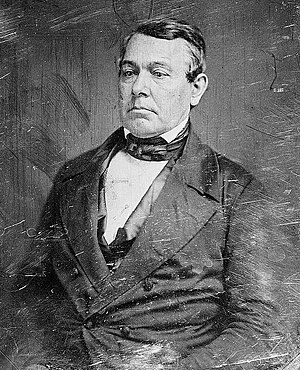
Amerikanske finansministre / Liste over USA's finansministre
Thomas Corwin
USA's finansminister er et amerikansk føderalt embede i USA's regering, som blev oprettet 17. september 1789 med Alexander Hamilton som første minister. Finansministeren er øverste leder af det amerikanske finansministerium, og arbejder med finans- og pengepolitik, samt indtil 2003 enkelte sager indenfor national sikkerhed og forsvar. Størstedelen af ministeriets tjenester indenfor lovhåndhævelse, såsom ATF, toldtjenesten og United States Secret Service blev omstruktureret til andre ministerier i 2003 i forbindelse med oprettelsen af Home land Security.